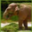
Label: elephant